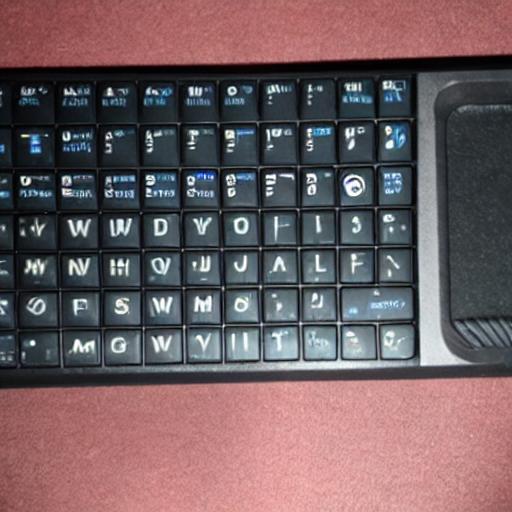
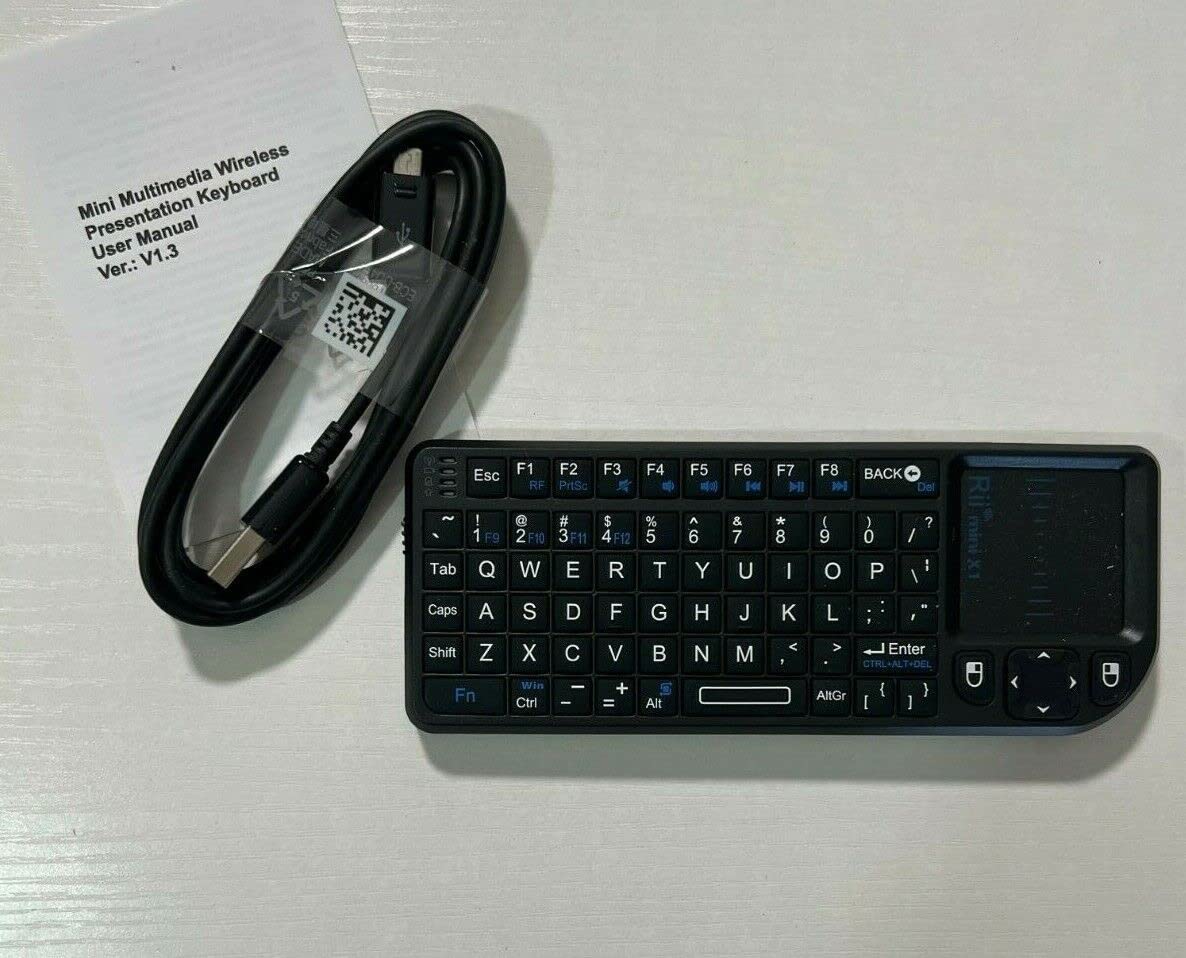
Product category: keyboard
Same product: no